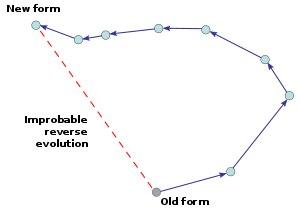
La loi de Dollo stipule qu'une spécialisation des espèces s'accompagne d'une diminution des mutations qui pourraient les faire évoluer, rendant improbable le retour des caractéristiques ou organes perdus par une espèce au cours de l'évolution.